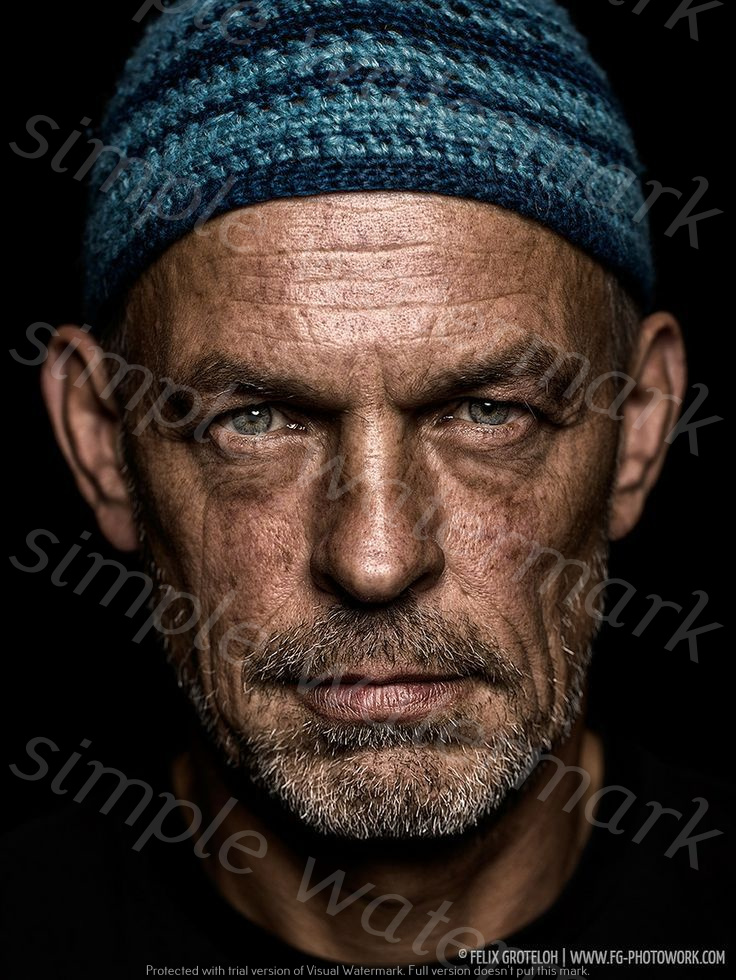
Label: Watermark